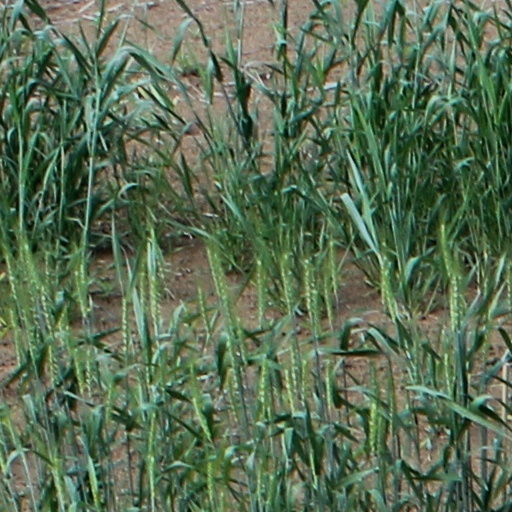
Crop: wheat